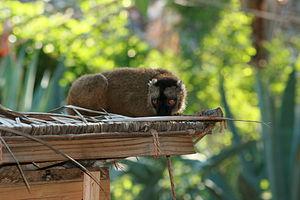
Un maki de l'île de Mayotte.
Le Maki de Mayotte, appelé aussi Ankoumba en kibouchi ou Comba en shimaoré, est un primate lémuriforme considéré comme une variété du Lémur fauve de Madagascar, ou comme l'une de ses sous-espèces. Il vit sur les îles de Mayotte et d'Anjouan dans l'archipel des Comores, où il aurait été introduit par l'homme à partir de Madagascar.